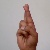
The image shows a hand gesture representing the letter 'R' in Indian Sign Language.